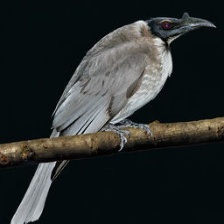
Species: NOISY FRIARBIRD
Scientific name: PHILEMON CORNICULATUS